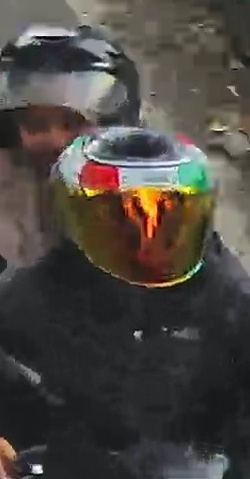
person-with-helmet: 2
person-without-helmet: 0